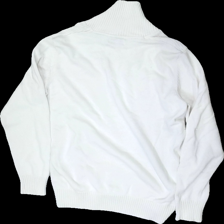
View: back
Type: Sweater
Category: Men
Brand: Jack And Jones
Colors: White
Material: 100% cotton
Cut: Regular
Size: L
Season: All
Price range: 50-100
Recommended usage: Reuse